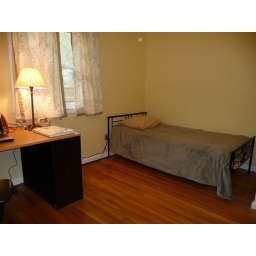
Corner bedroom with bed in recessed area and hardwood floors.